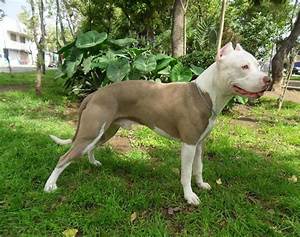
Label: dog